Halysidota tessellaris

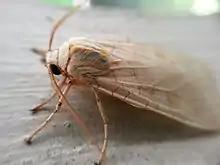
Close-up of a pale tiger moth, with blue and orange hairs visible on its thorax

The moth appears very similar to the sycamore tussock moth ("Halysidota harrisii") in the adult stage and may be distinguished based on differences in genitalia.